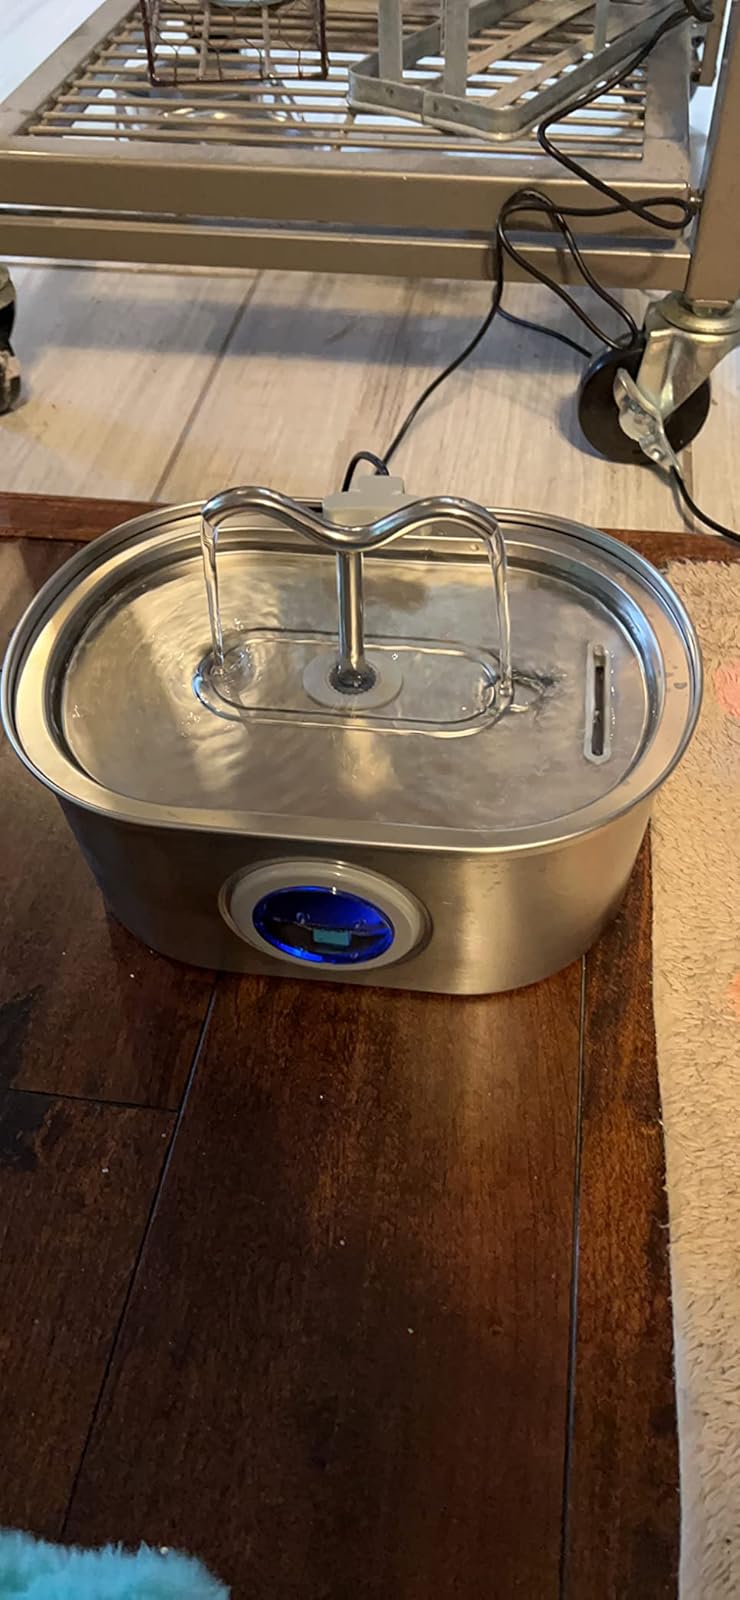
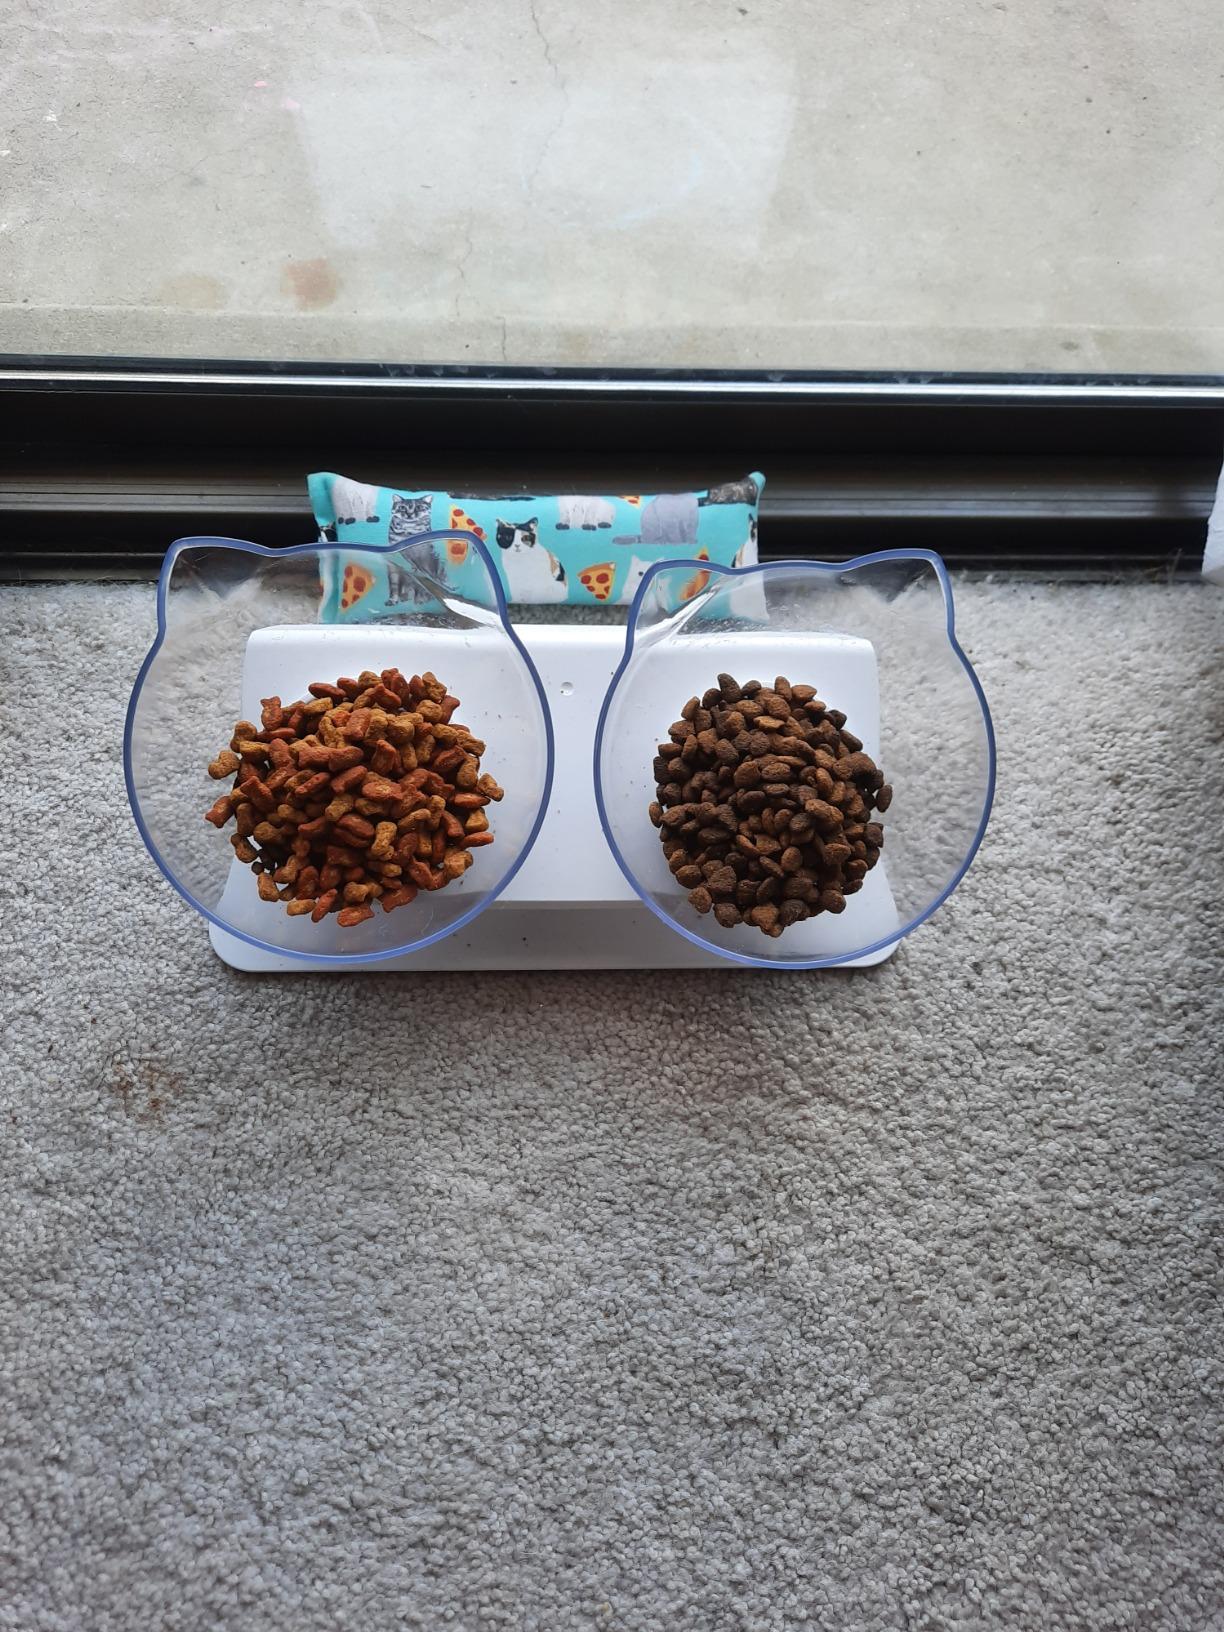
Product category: items_bowl
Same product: no